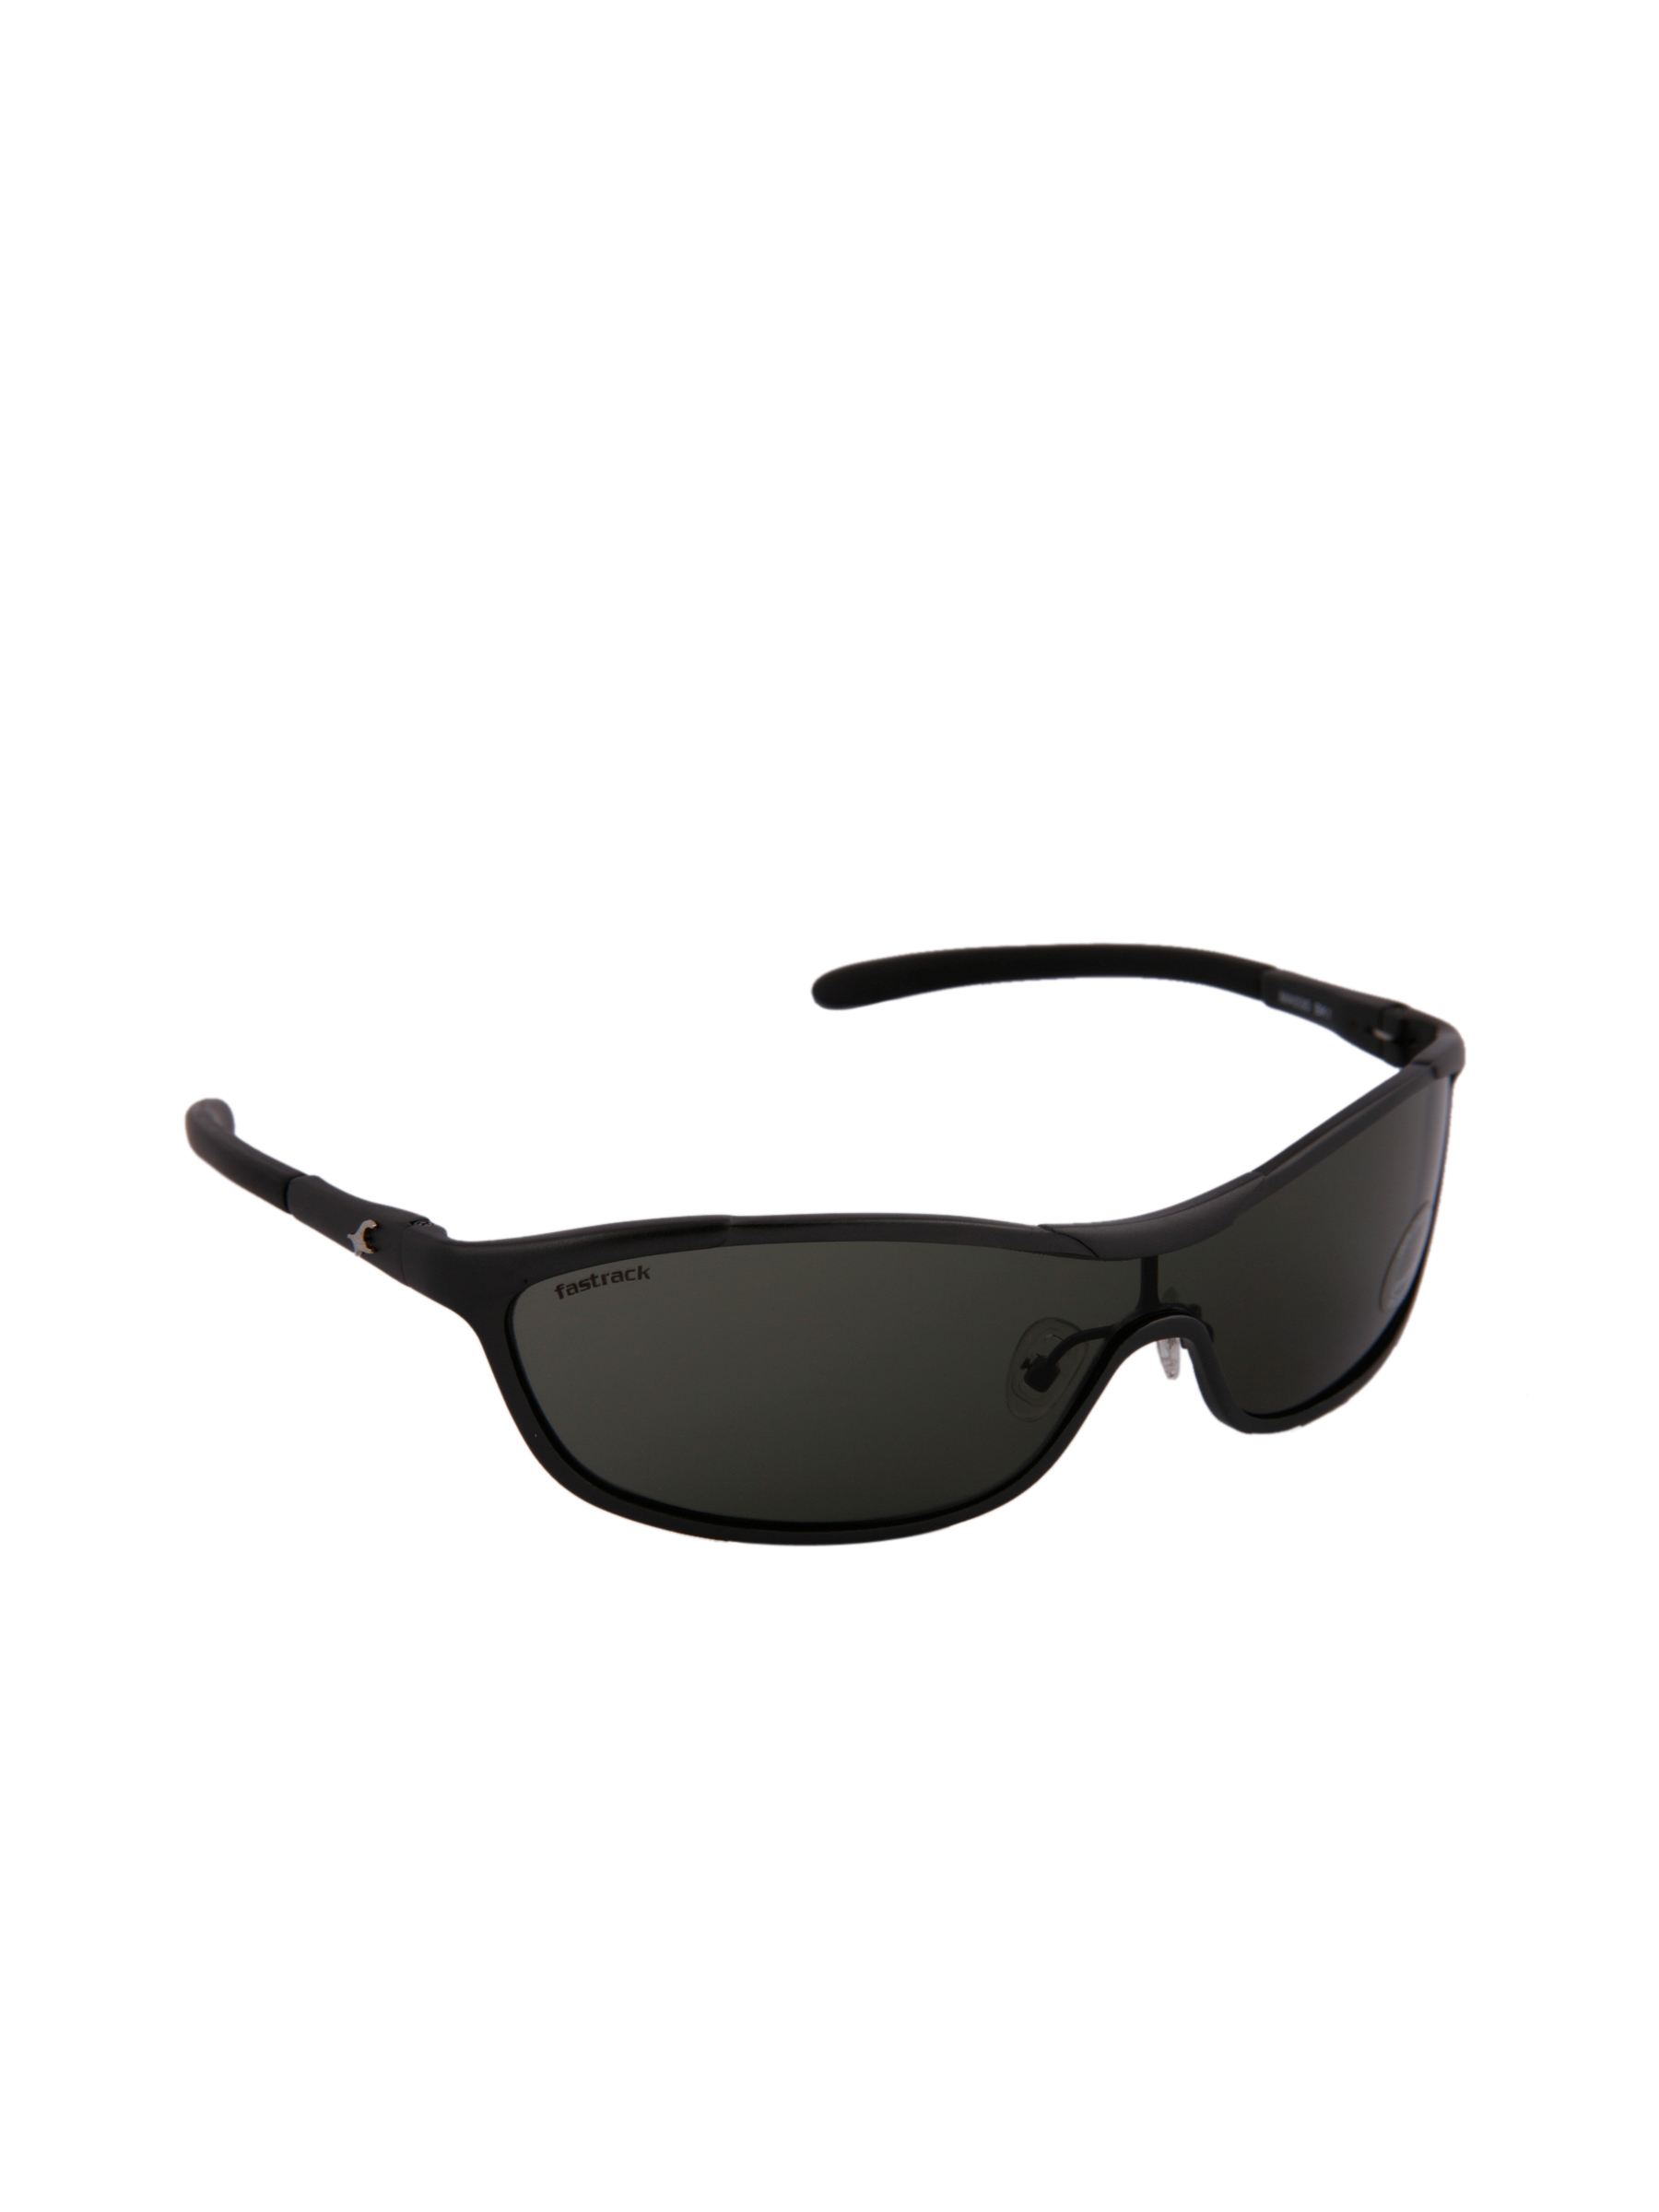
Fastrack Unisex Sport Black Sunglasses
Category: Accessories / Eyewear / Sunglasses
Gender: Unisex
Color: Black
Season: Winter 2016
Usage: Casual